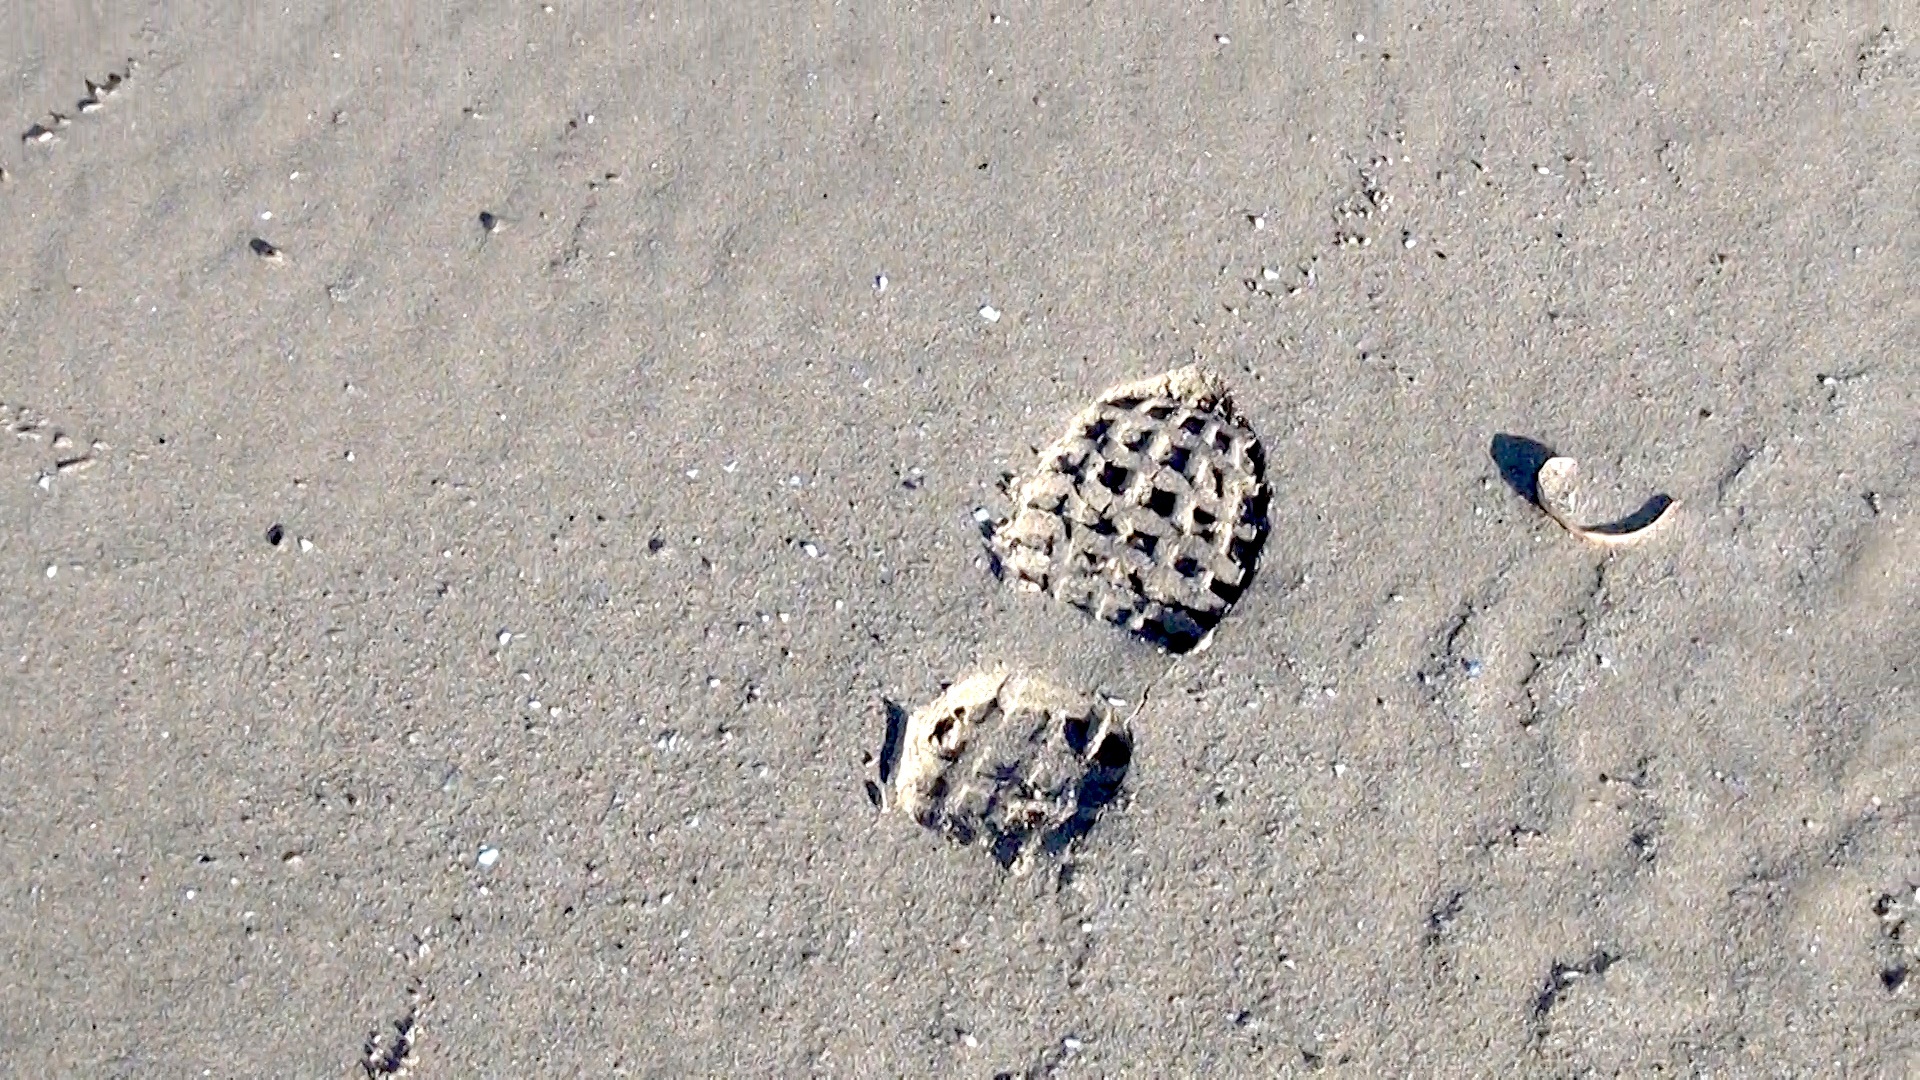
sand, rock, footprint, steps, sea turtle, material, garraf